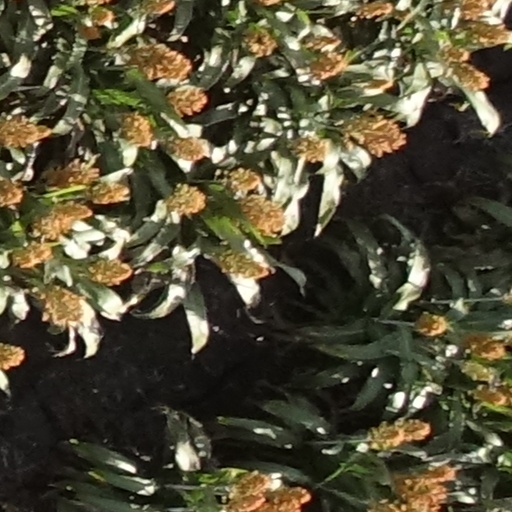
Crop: sorghum